Theatres des Vampires

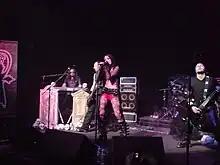
Theatres des Vampires in 2011

Theatres des Vampires is noted for the vast spectrum of styles they have encompassed during their career. At the beginning of their career Theatres des Vampires were widely regarded as melodic black metal. On their 1999 album, The Vampire Chronicles they began to introduce a more gothic approach to their music. Along with Moonspell and Cradle of Filth, Theatres des Vampires is often regarded as one of the pioneers in combining gothic and black metal. Over time the black metal influences decreased, being dropped completely on the 2004 studio album "Nightbreed of Macabria", which is symphonic/gothic metal. The 2008 album, Anima Noir saw the biggest change in the band's style with the introduction of electronic sounds. This album can be regarded as gothic/industrial metal. Their 2011 album Moonlight Waltz took a turn in the symphonic direction, utilising a full orchestra, resulting in the most bombastic sound seen up until that point.